Vitaly Sevastyanov

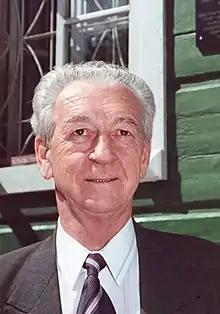
Sevastyanov in 2002

Vitaly Ivanovich Sevastyanov (8 July 1935 – 5 April 2010) was a Soviet cosmonaut and an engineer who flew on the Soyuz 9 and Soyuz 18 missions.